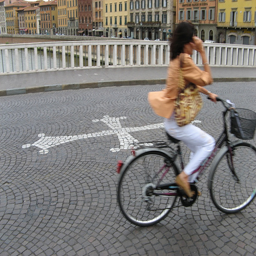
A woman riding a bike down a European street
A woman in a brown shirt riding on a motorcycle.
A woman rides a bicycle through a city square.
A woman riding a bicycle down a street with a cross on it.
a woman is riding a bike down the street